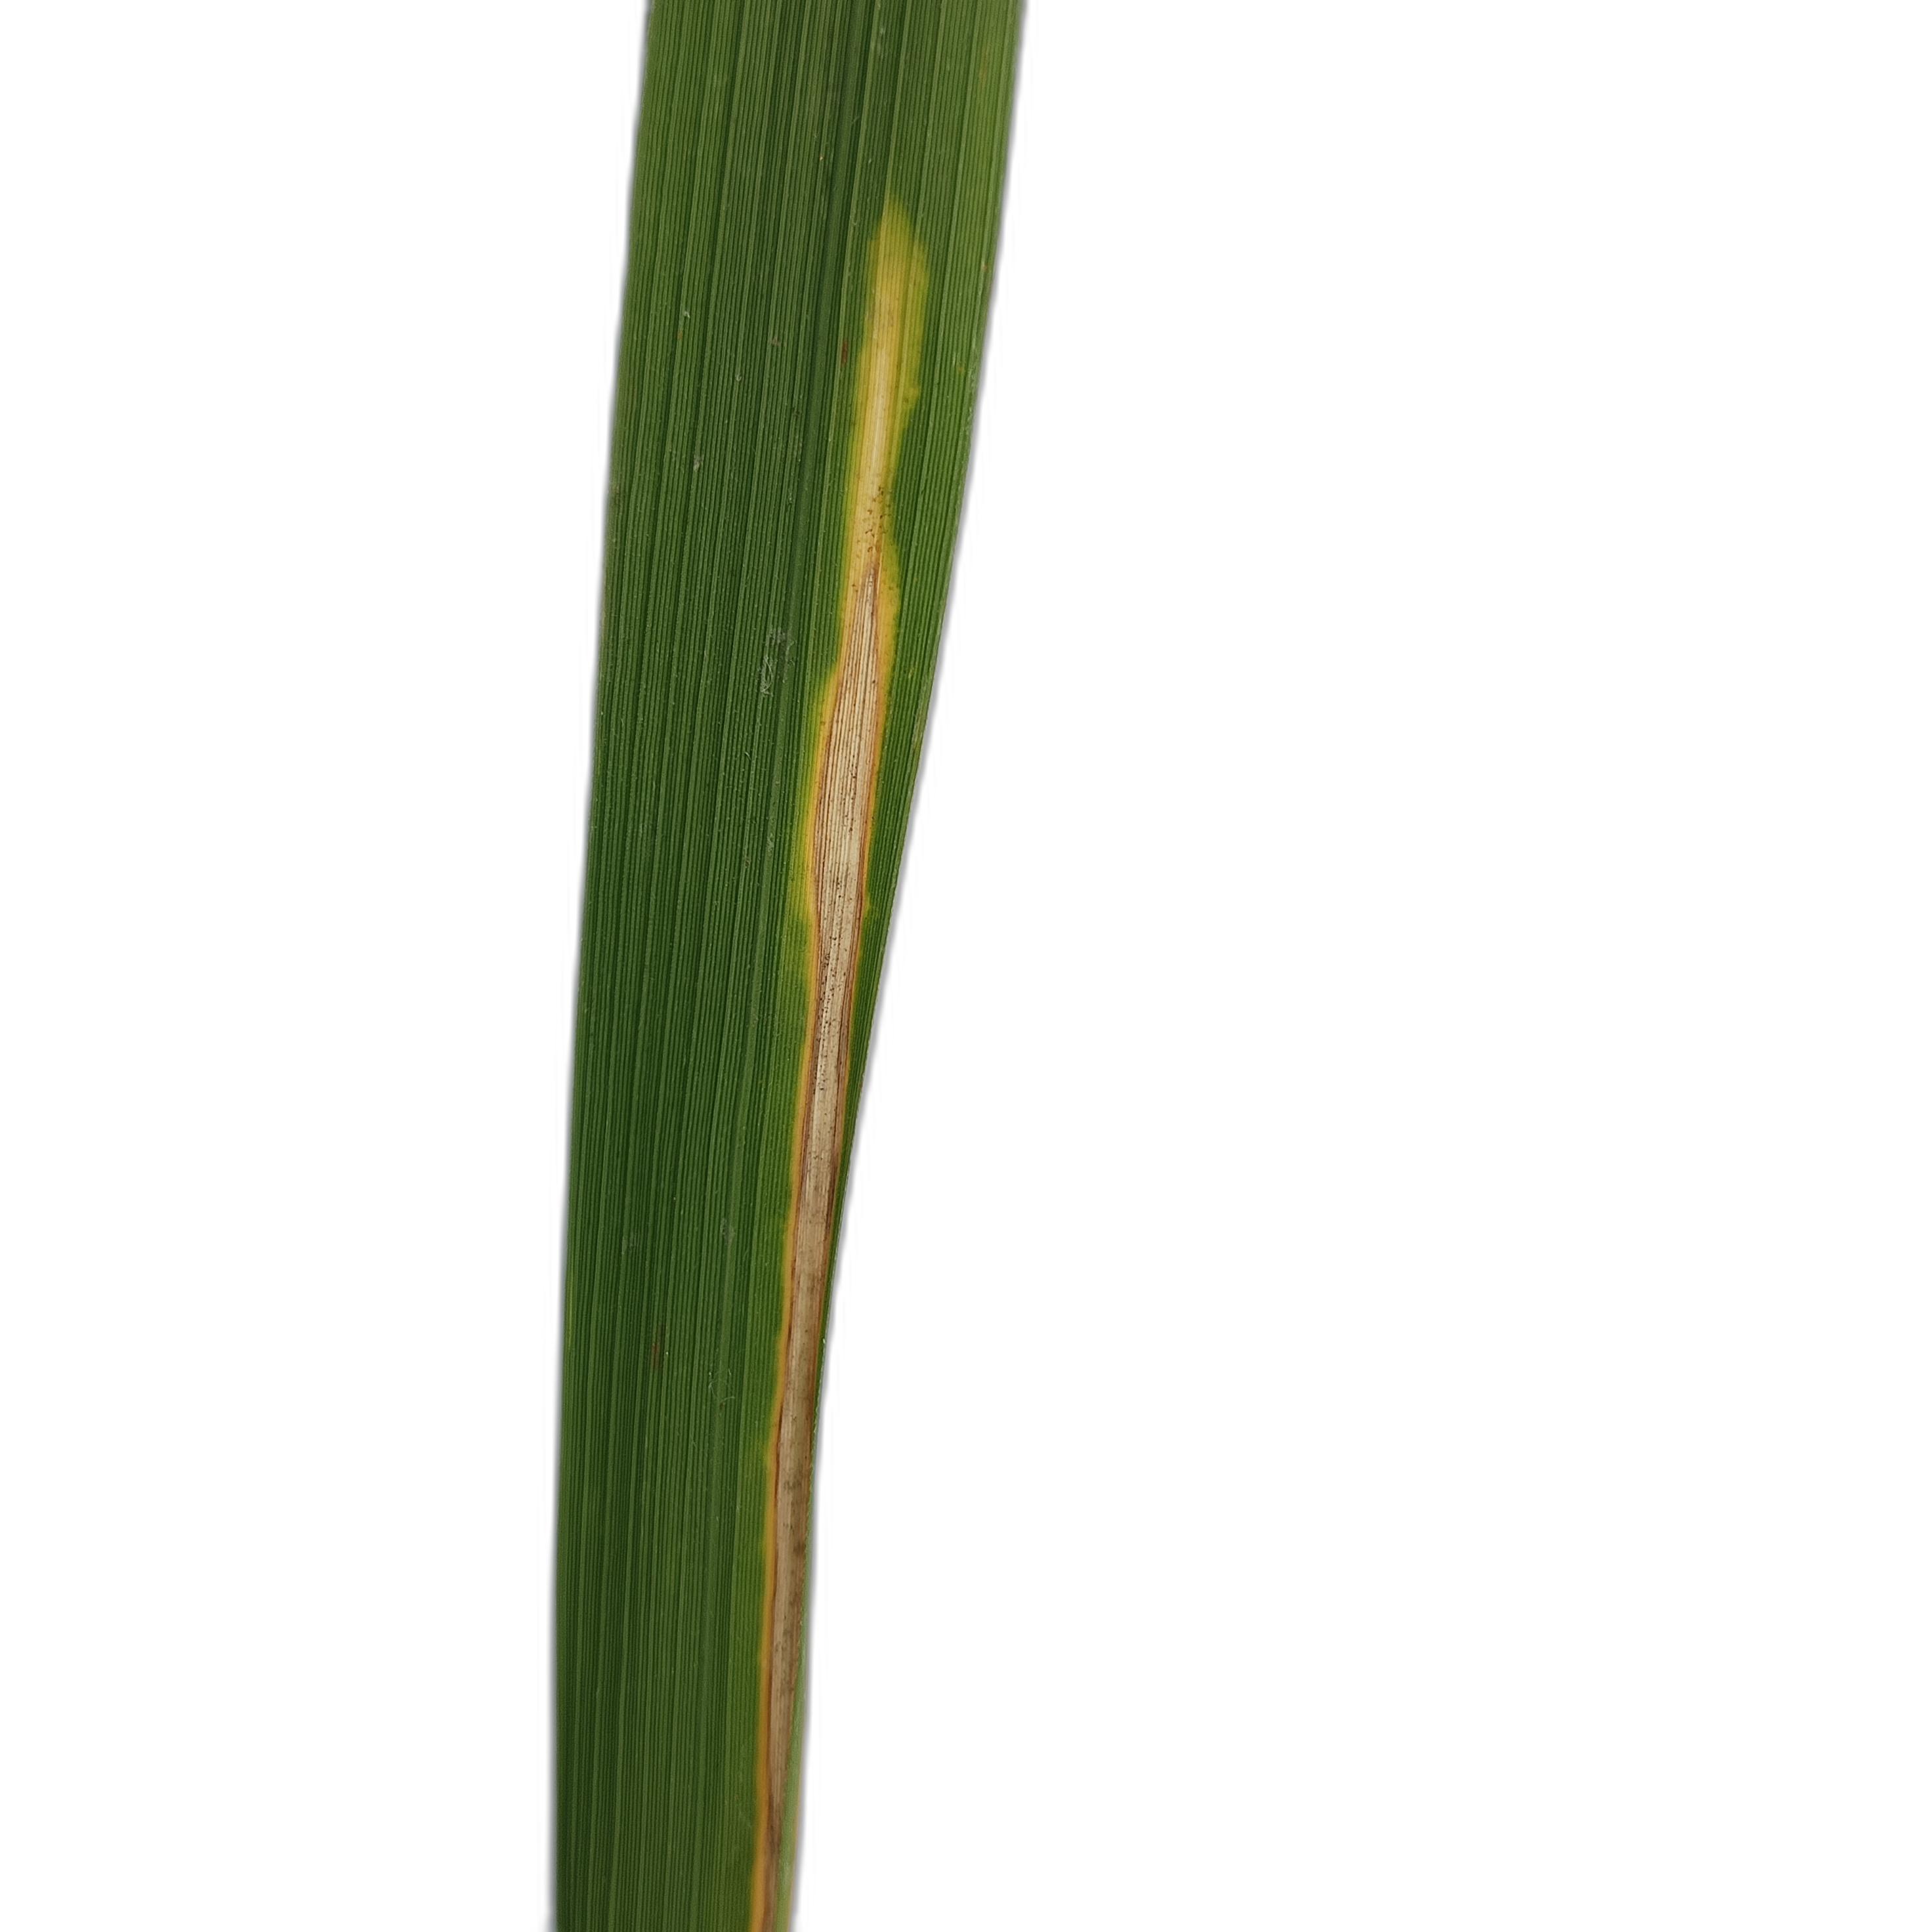
Label: Rice Leaffolder